War on terror

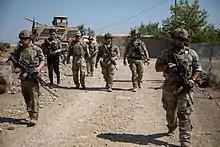
U.S. soldiers in Syria during Operation Inherent Resolve

The Iraq War began in March 2003 with an air campaign, which was immediately followed by a U.S.-led ground invasion. The Bush administration cited UNSC Resolution 1441, which warned of "serious consequences" for violations such as Iraq possessing weapons of mass destruction. The Bush administration also stated the Iraq War was part of the war on terror, a claim later questioned and contested. Iraq had been listed as a state sponsor of terrorism by the U.S. since 1990, when Saddam Hussein invaded Kuwait.